Murrumbidgee River

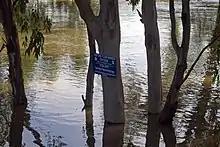
Murrumbidgee River in major flood in December 2010 and flood marker showing the height of the 1974 floods in Wagga Wagga

The river has risen above at Gundagai nine times between 1852 and 2010, an average of just under once every eleven years. Since 1925, flooding has been minor with the exception of floods in 1974 and in December 2010, when the river rose to at Gundagai. In the 1852 disaster, the river rose to just over . The following year the river again rose to just over . The construction of Burrinjuck Dam from 1907 has significantly reduced flooding but, despite the dam, there were major floods in 1925, 1950, 1974 and 2012.